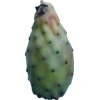
Label: cactus_fruit_green